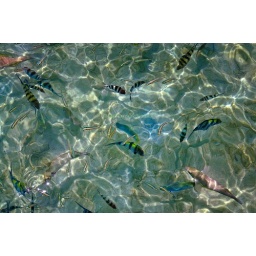
Fish in the crystal clear water at Mamutik Island, TARP, Kota Kinabalu, Malaysia